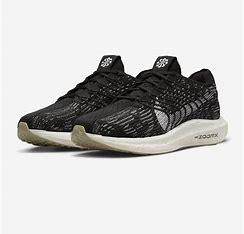
Brand: Nike
Model: Pegasus Turbo Next Nature